Minnesota Scenic Byways

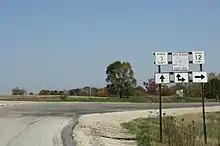
Apple Blossom Drive Scenic Byway

Apple Blossom Drive Scenic Byway is a route in southeastern Minnesota that runs from La Crescent to U.S. Highway 61 north of Donehower. The highway meets the Great River Road at both ends and provides access to Great River Bluffs State Park. As its name suggests, many apple orchards are along the highway.